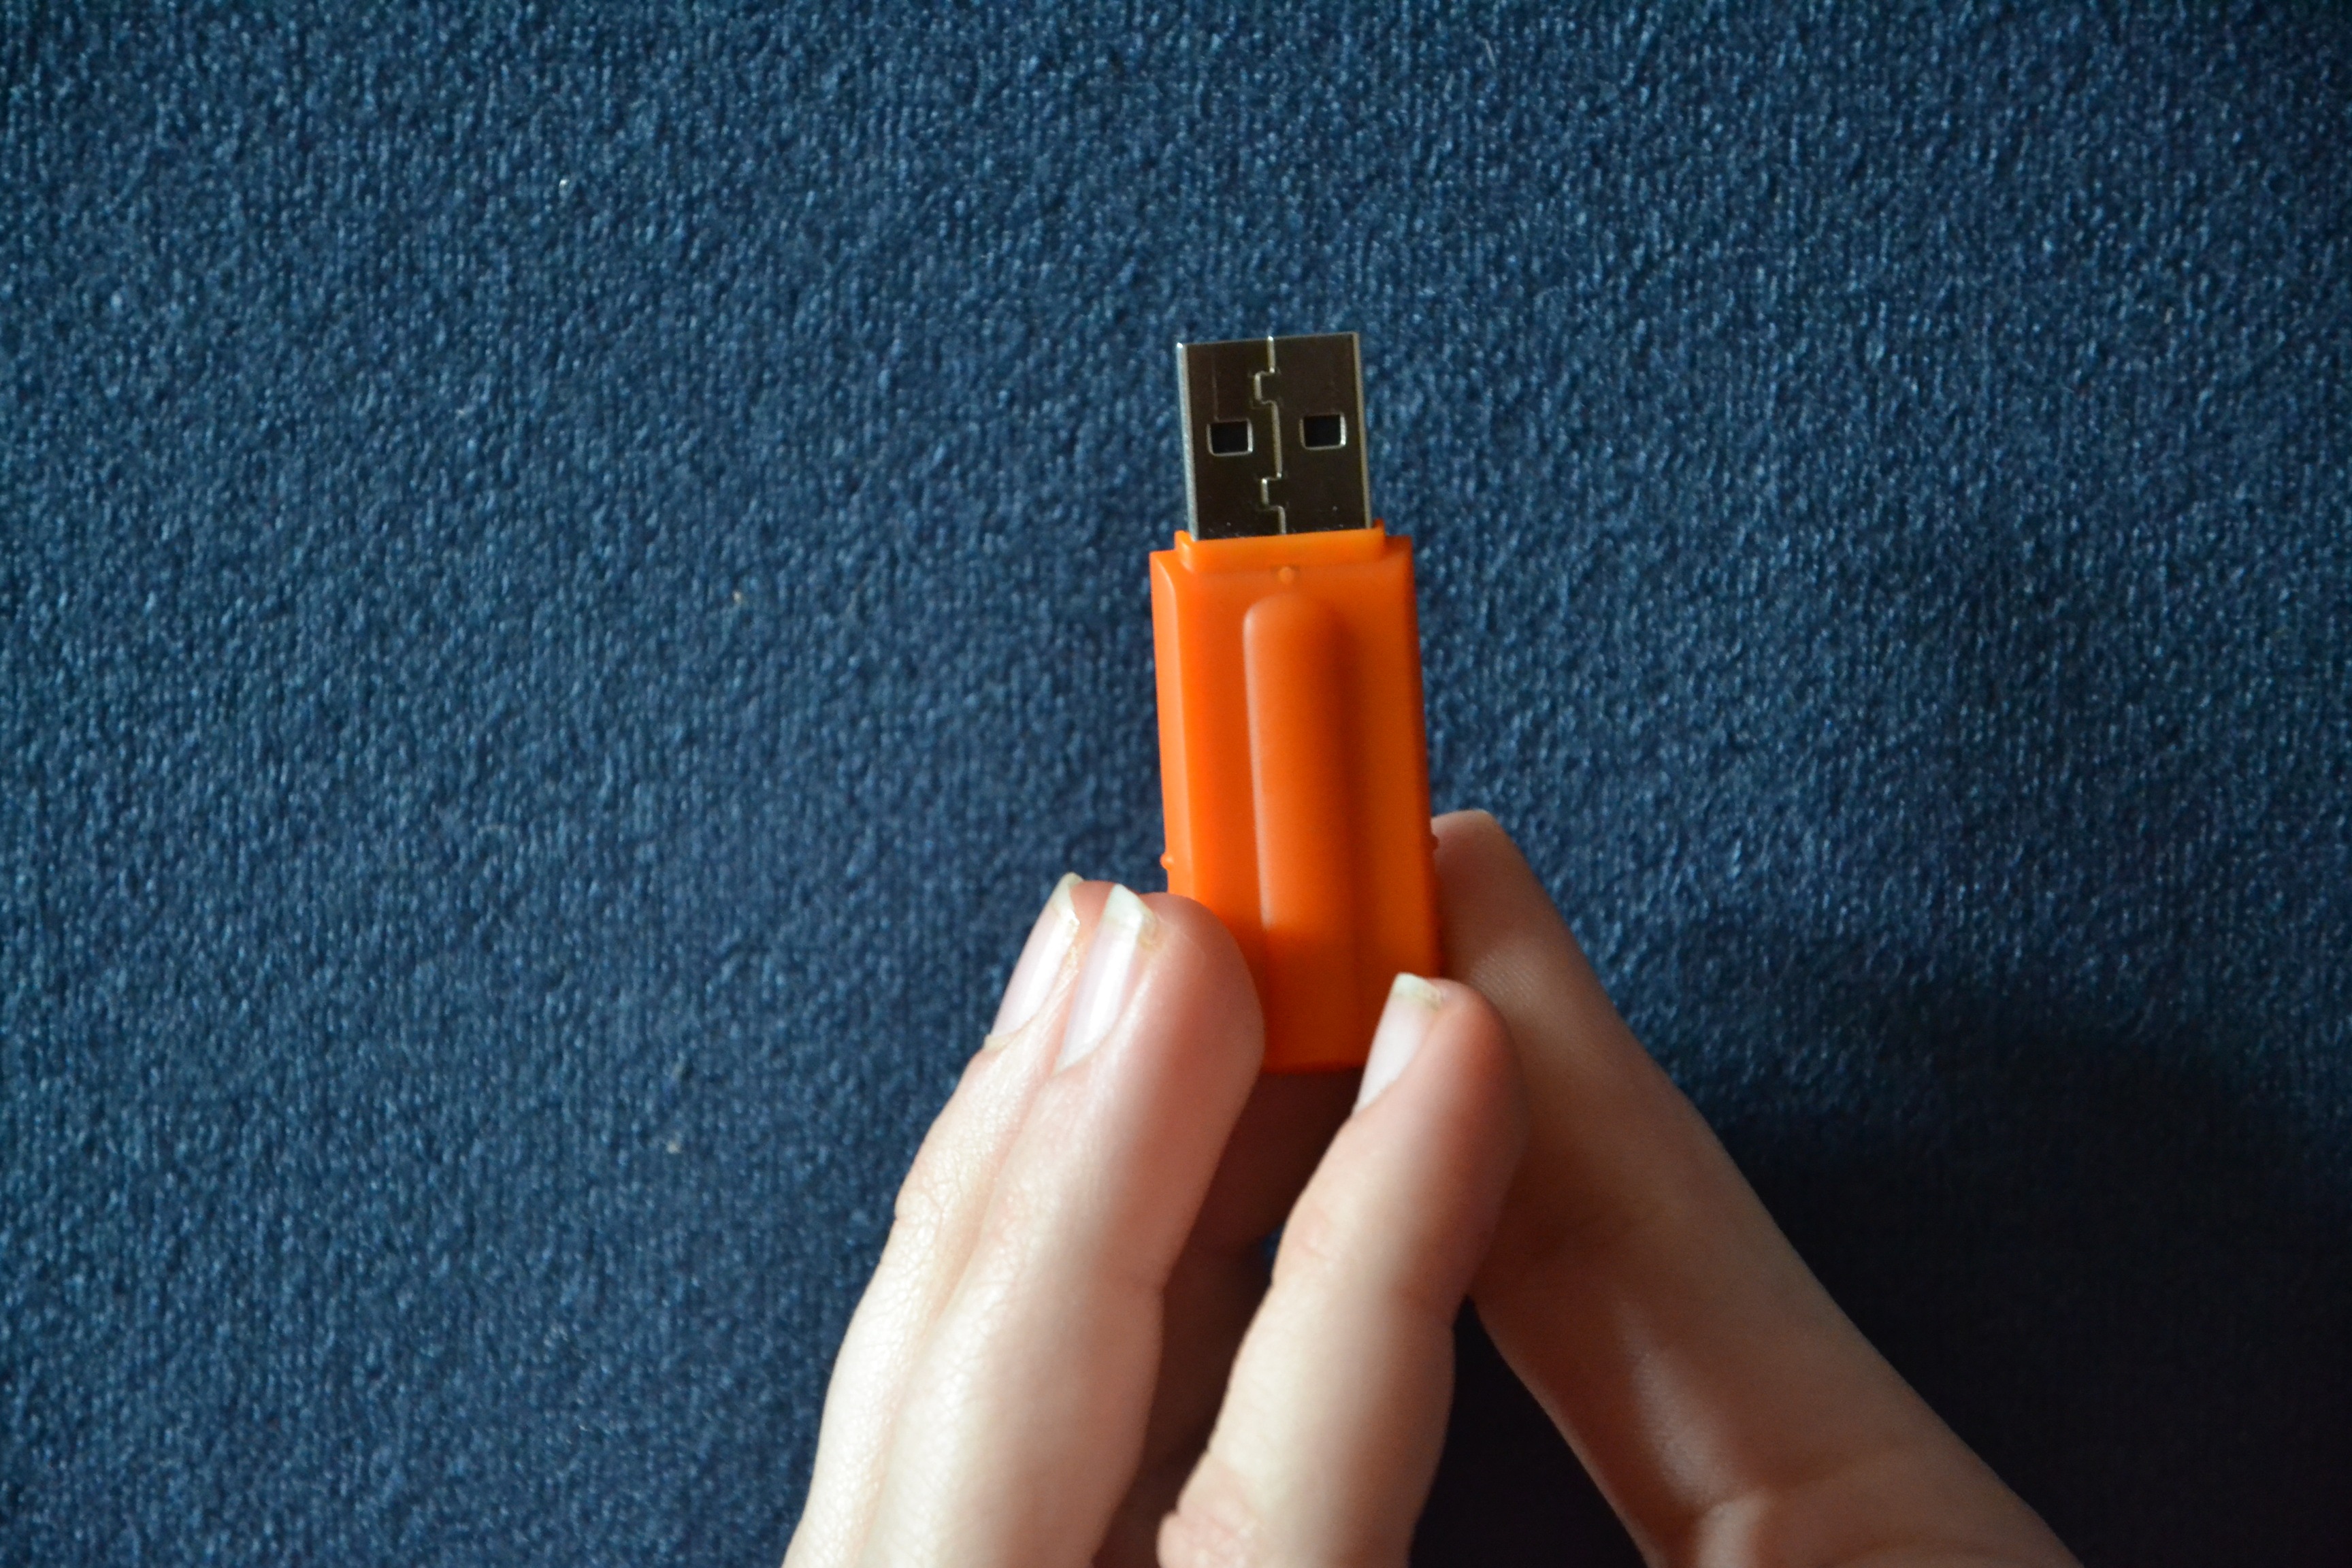
hand, finger, memory, bottle, blue, nail, product, flash, usb, portable, pendrive, flash memory, usb memory